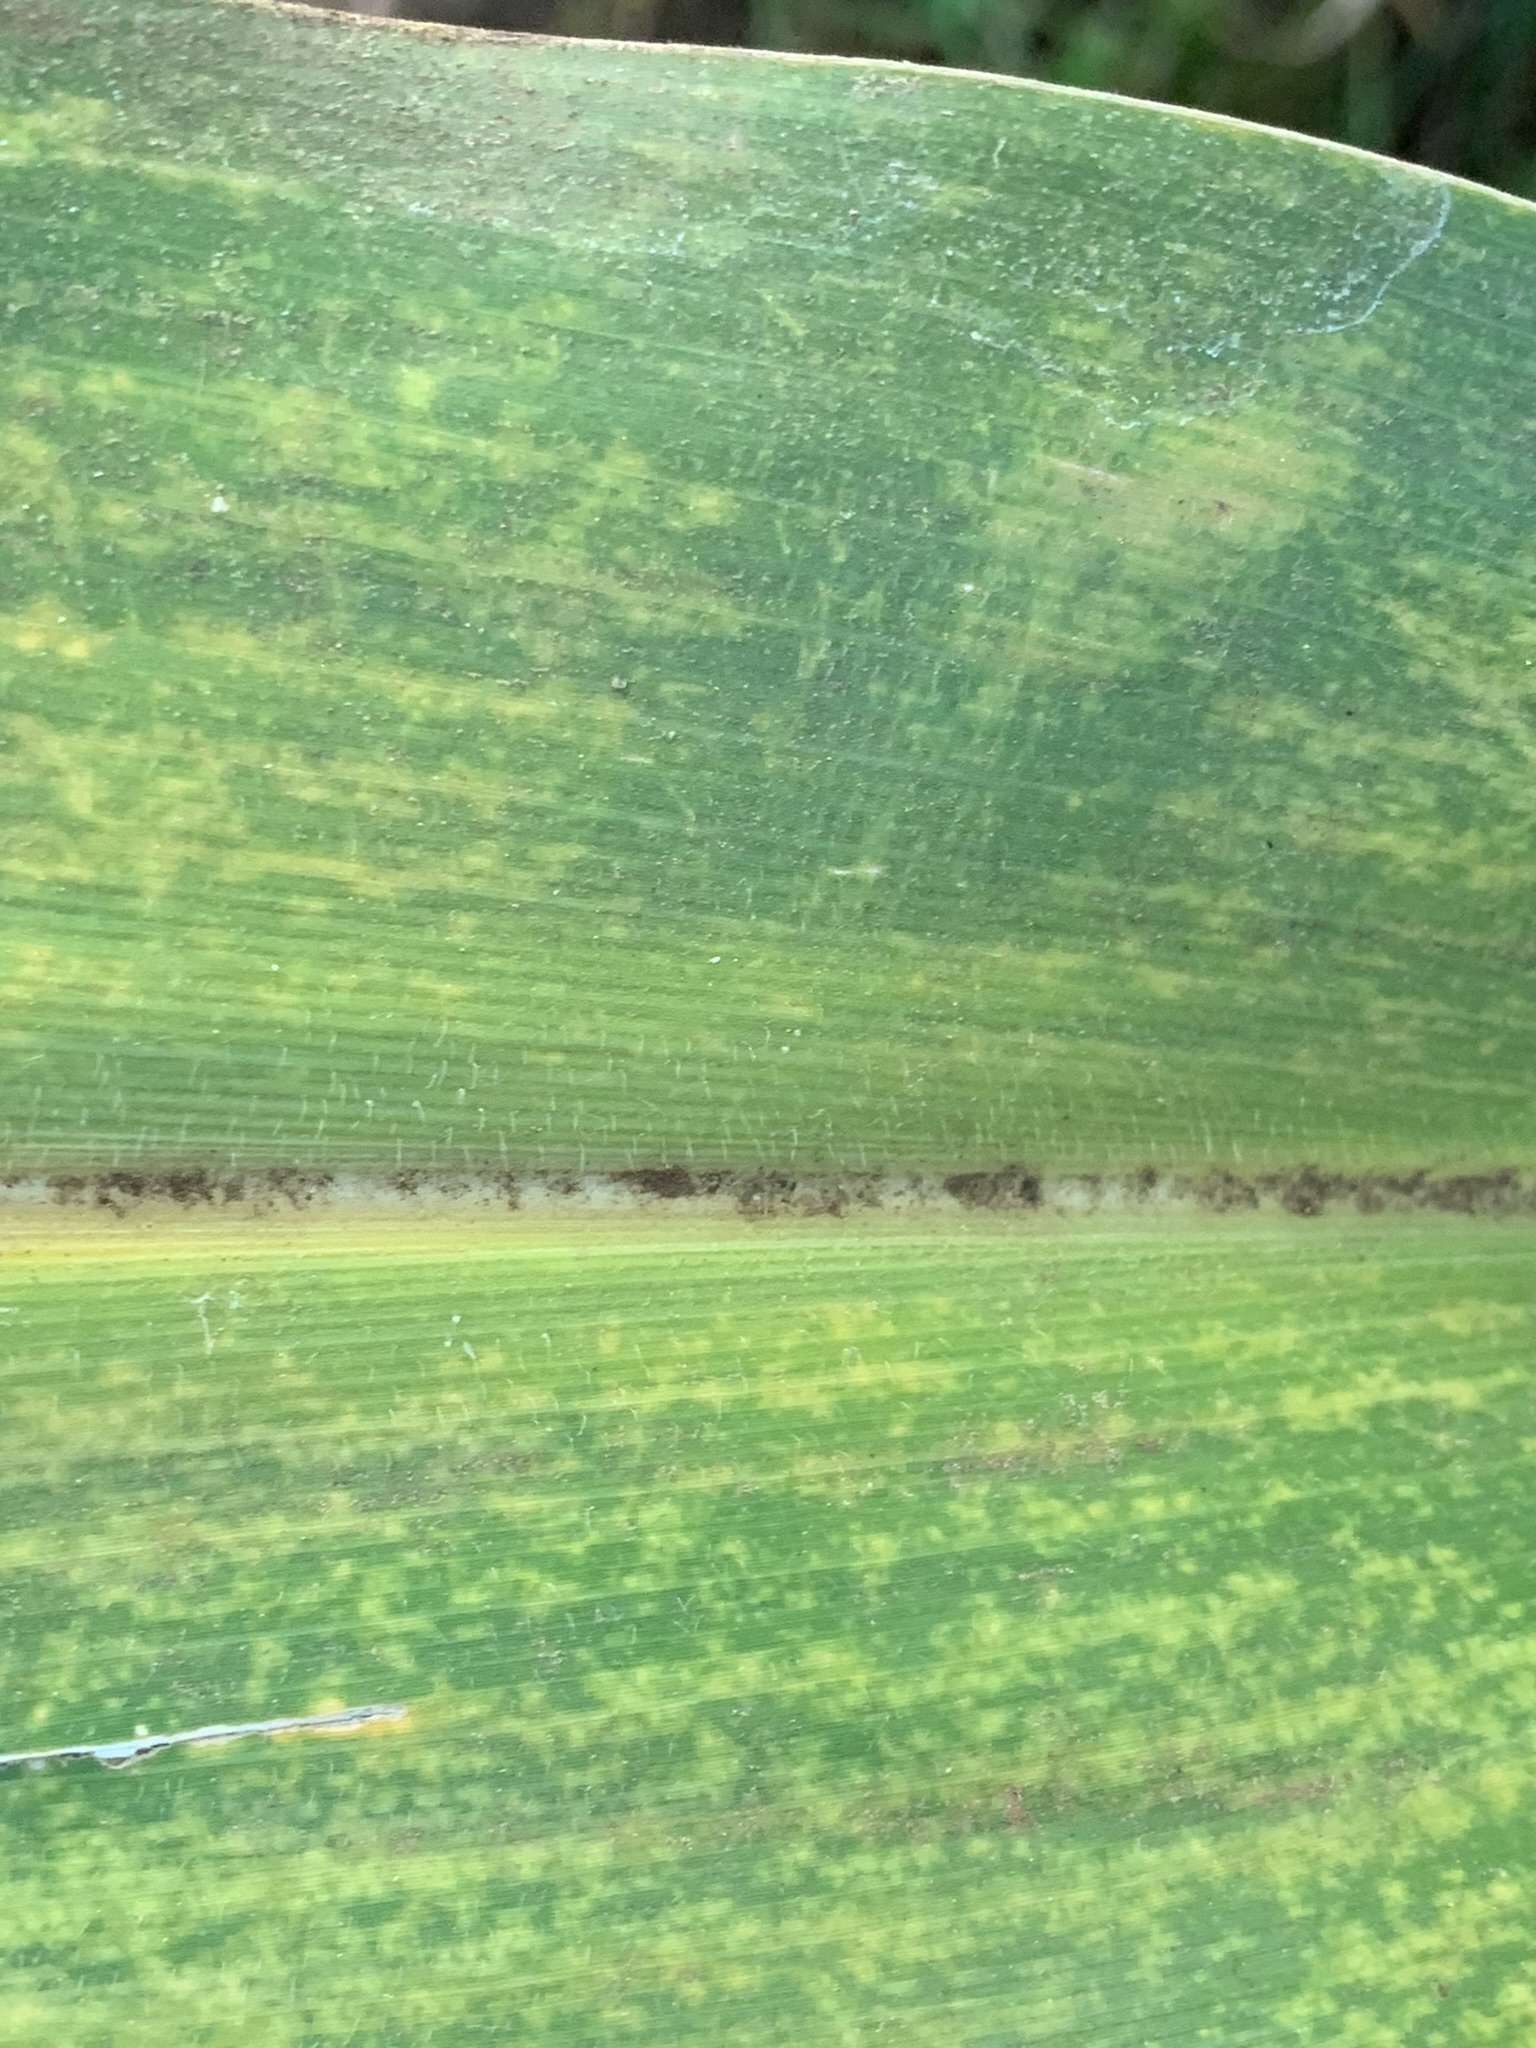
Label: MLN